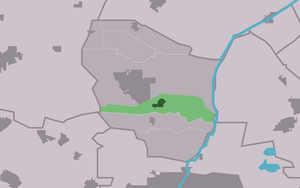
Britsum est un village de la commune néerlandaise de Leeuwarden, dans la province de Frise.